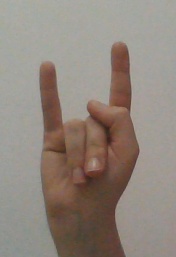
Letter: la